Honda FR-V

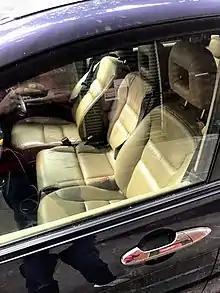
Honda FR-V 3+3 seating- Front seats

The Honda FR-V, marketed as the Honda Edix in Japan, is a six-passenger car that was manufactured by Honda from 2004 to 2009 (with marketing ending in 2011 in some regions), over a single generation. A five-door compact multi-purpose vehicle (MPV), the FR-V was noted for its 3+3 seating configuration, along with the Fiat Multipla.